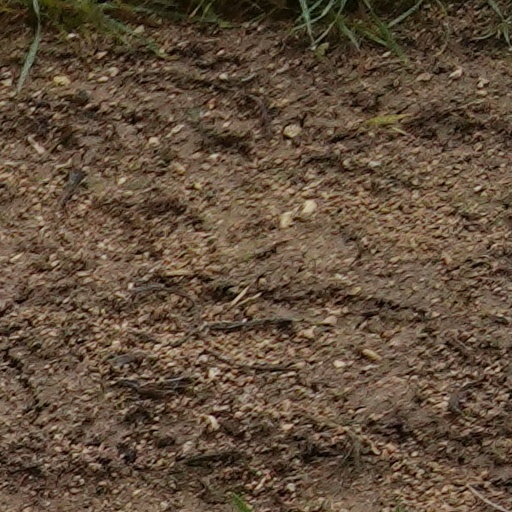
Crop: wheat